HM Passport Office

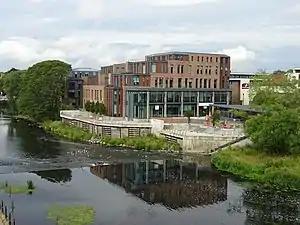
HM Passport Office's regional office in Durham

Until April 1984, the Passport Office had been part of the Foreign and Commonwealth Office. Following the Rayner reviews, the Passport Office was transferred to the Home Office. In 1991, the service became an executive agency as the United Kingdom Passport Agency (UKPA). The Identity and Passport Service was established on 1 April 2006, following the passing of the Identity Cards Act 2006, which merged the UK Passport Service with the Home Office's Identity Cards programme to form a new executive agency.